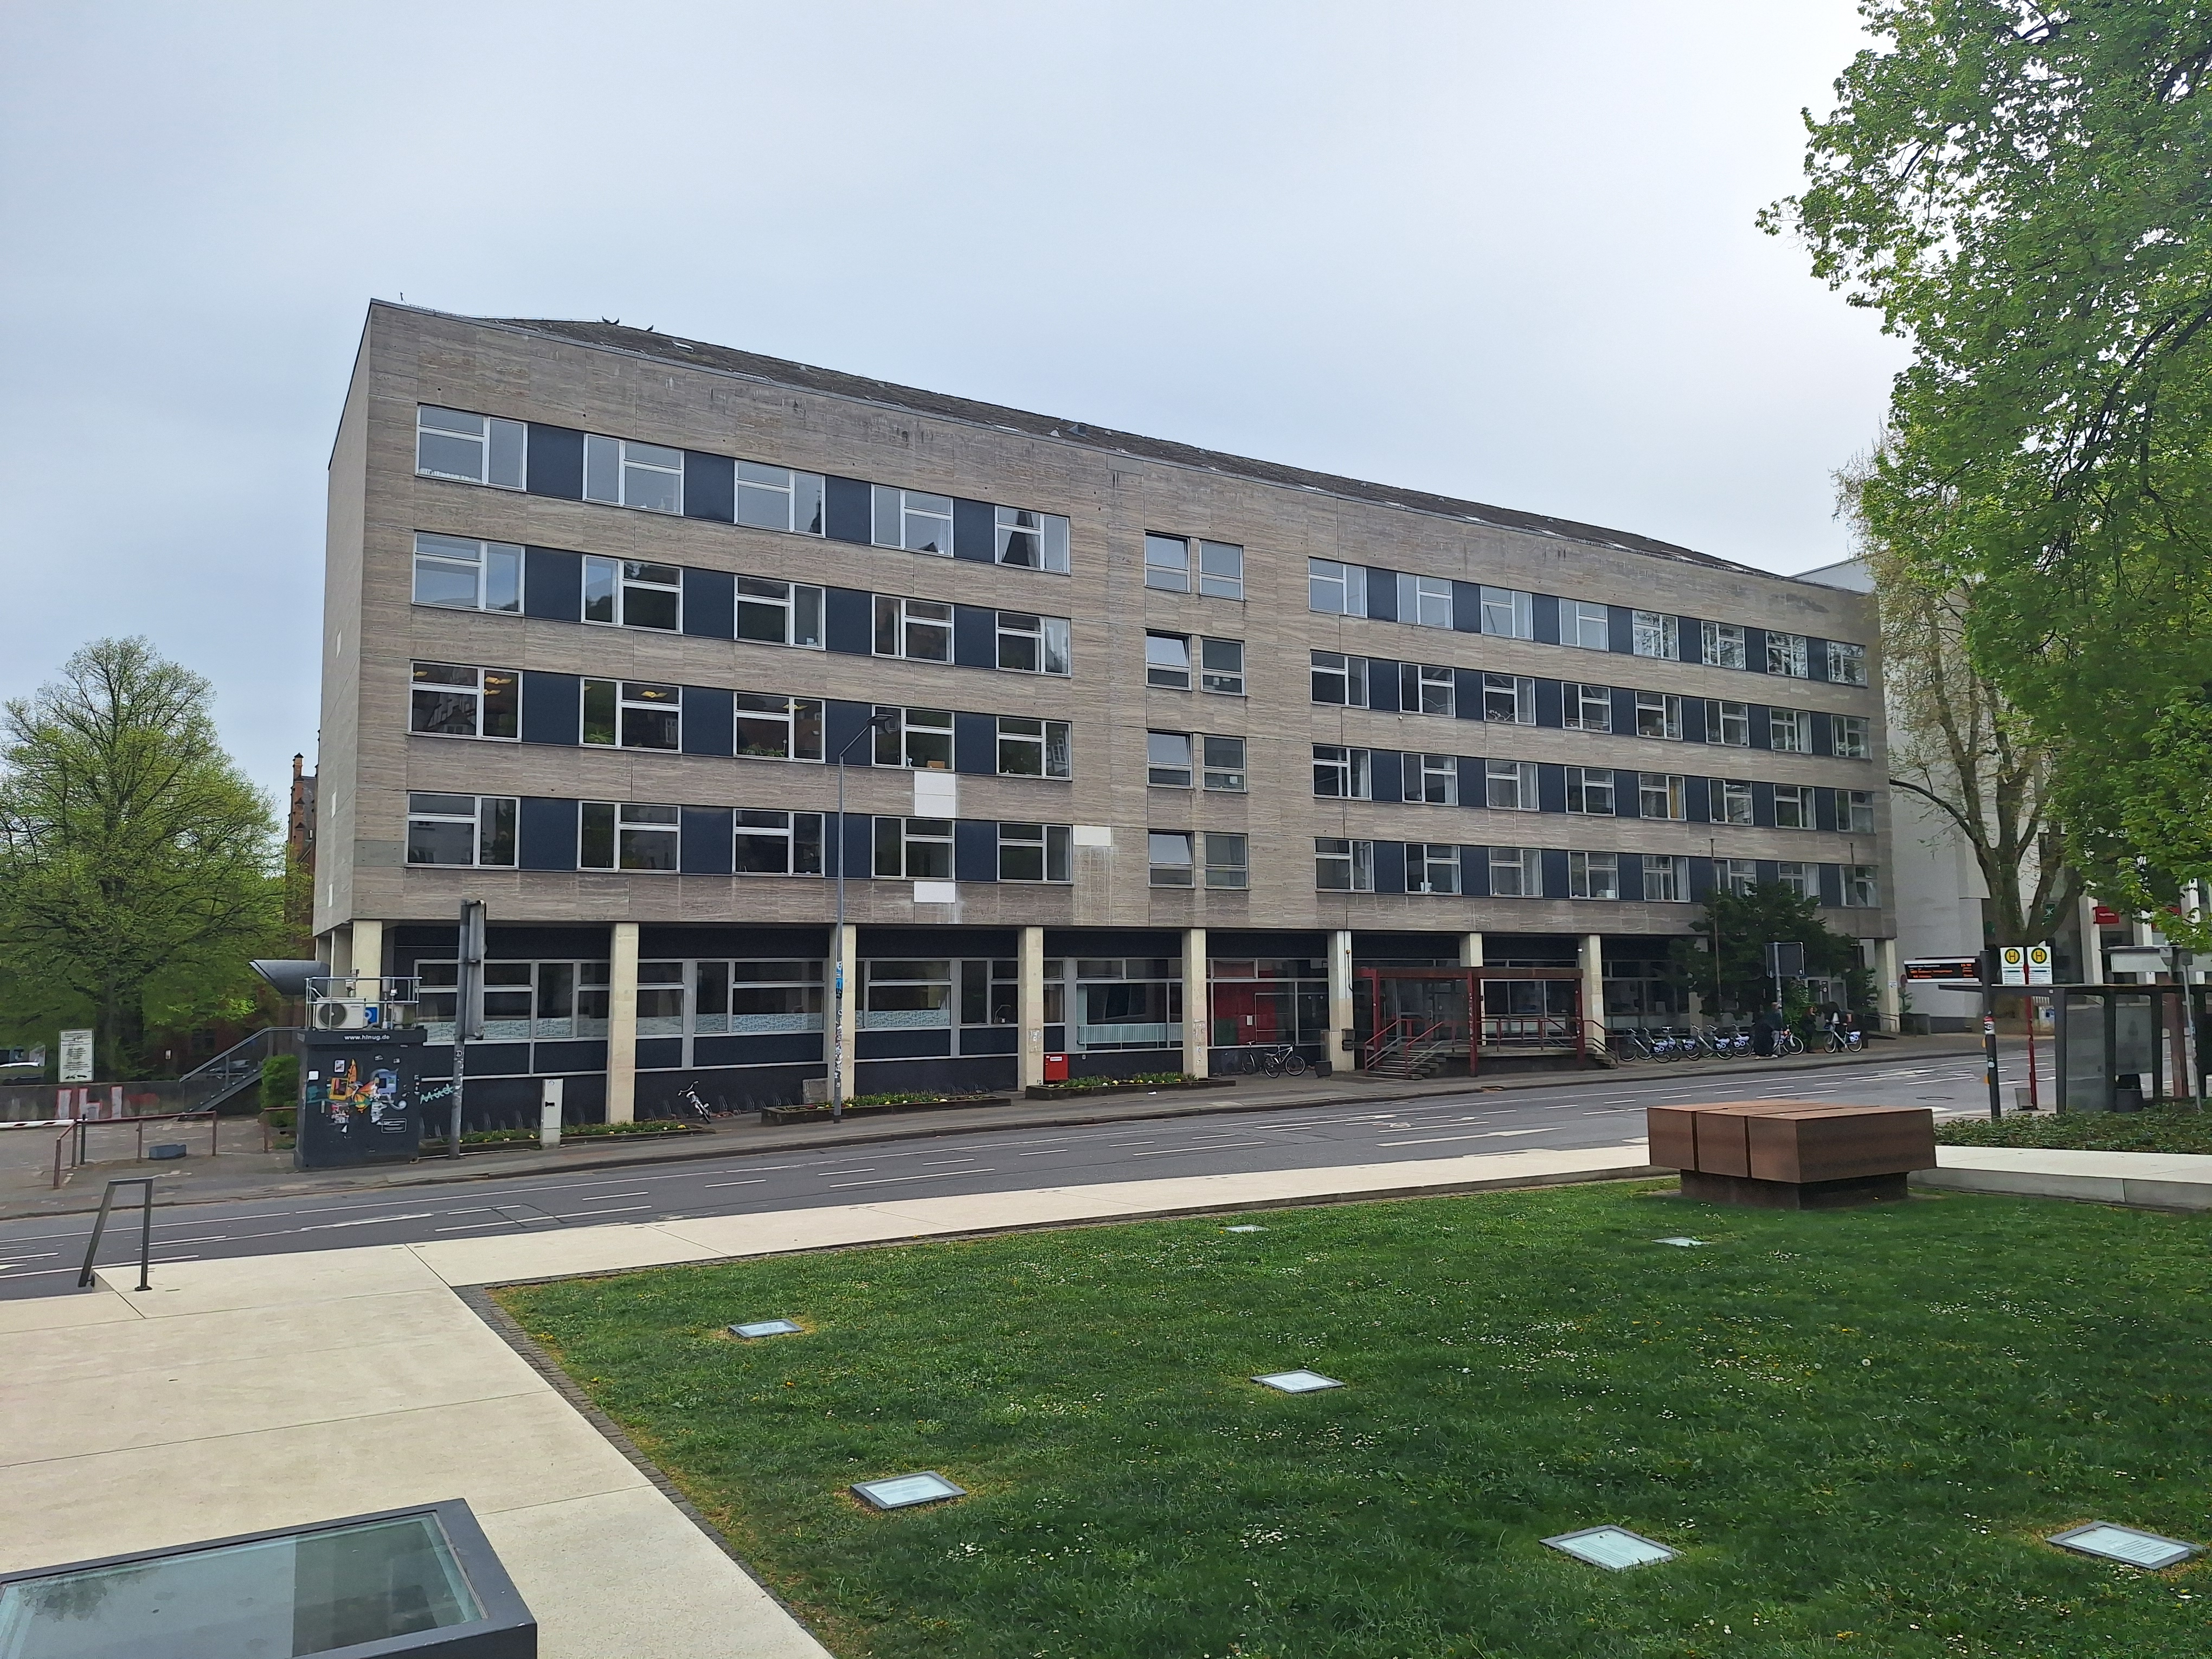
Building: Universitätsstraße 6